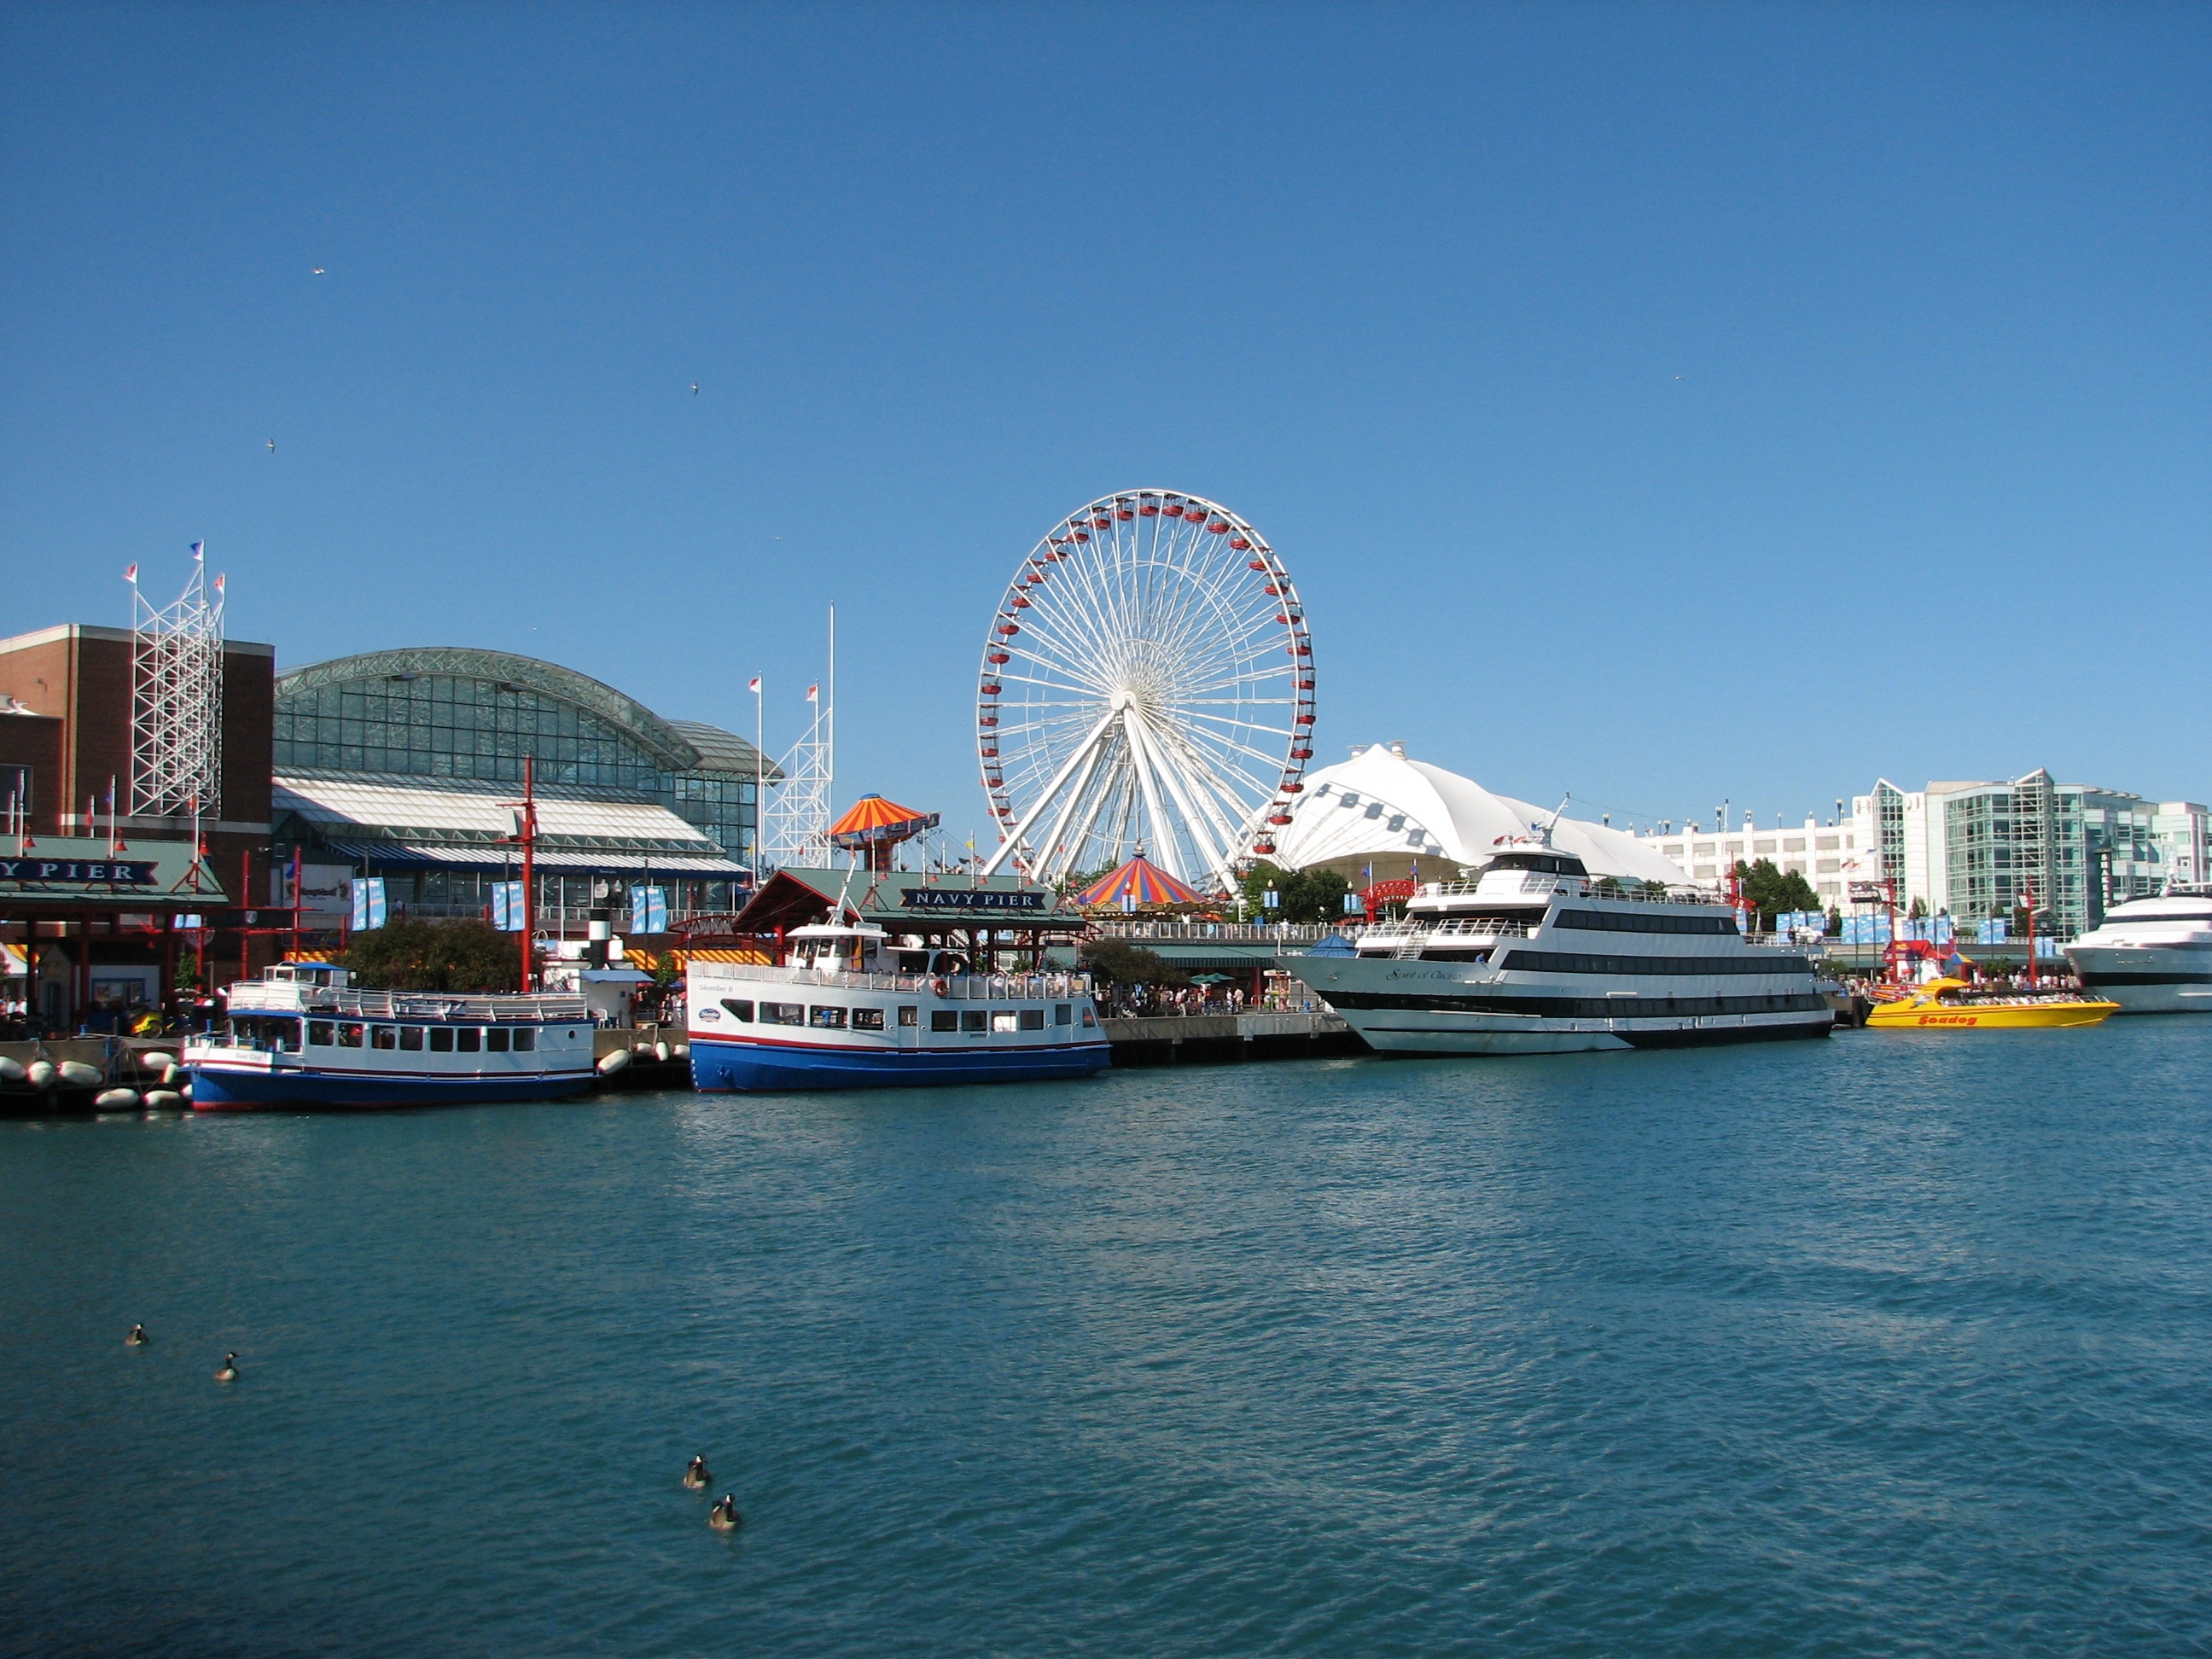
sea, water, dock, architecture, sky, lake, city, pier, cityscape, downtown, vehicle, ferris wheel, park, usa, landmark, chicago, harbor, blue, marina, port, colorful, tourism, buildings, illinois, famous, tourist attraction, navy, freight transport, chicago navy pier